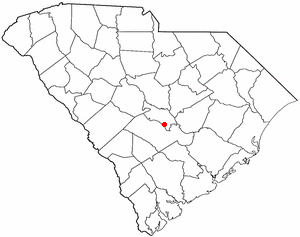
La ville de Cameron est située dans le comté de Calhoun, dans l’État de Caroline du Sud, aux États-Unis. Sa population s’élevait à 424 habitants lors du recensement de 2010.